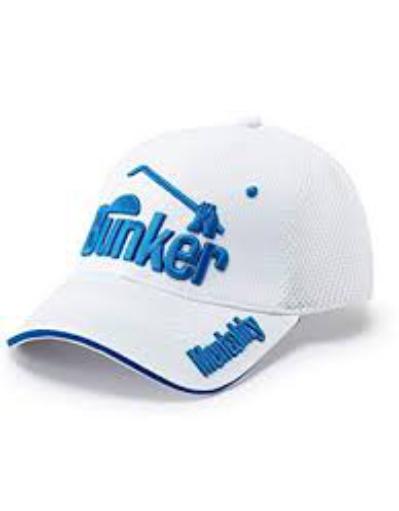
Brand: Bunker
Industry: Clothes